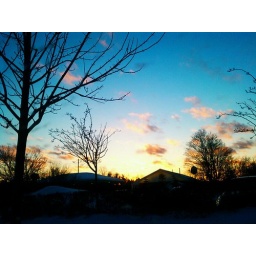
sitting in the car waiting for my friend and took this shot. the sky looked gorgeous